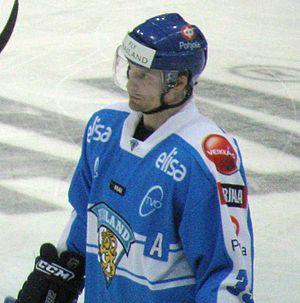
Niko Klaus Petteri Kapanen est un joueur professionnel finlandais de hockey sur glace. Il évolue au poste d'attaquant.